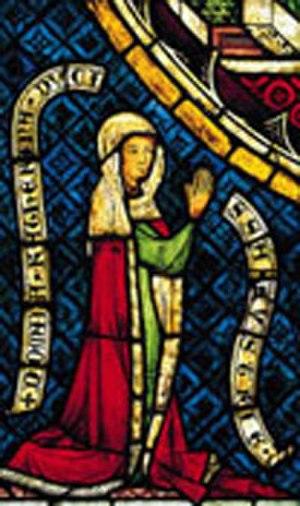
Catherine de Savoie, née vers 1296 et morte le 30 septembre 1336, est une princesse de la maison de Savoie.
Cet article est une liste des impératrices, archiduchesses, duchesses et margravines, épouses des empereurs, archiducs, ducs et margraves d'Autriche, titres héréditaires associés à la maison de Babenberg et par la suite aux Habsbourg, qui ont régné sur la Marche de l'Est médiévale. Le dernier de ces titres, et l'Empire qui y était associé a été aboli à la fin de la Première Guerre mondiale en 1918, quand l'Autriche est devenue une république et lorsque les autres royaumes et territoires représentés au sein du Conseil impérial ont proclamé leur indépendance ou leur adhésion à d'autres États.
Cet article présente, par ordre chronologique de naissance, les principales personnalités féminines ayant appartenu à la Maison de Savoie, par naissance ou par mariage.